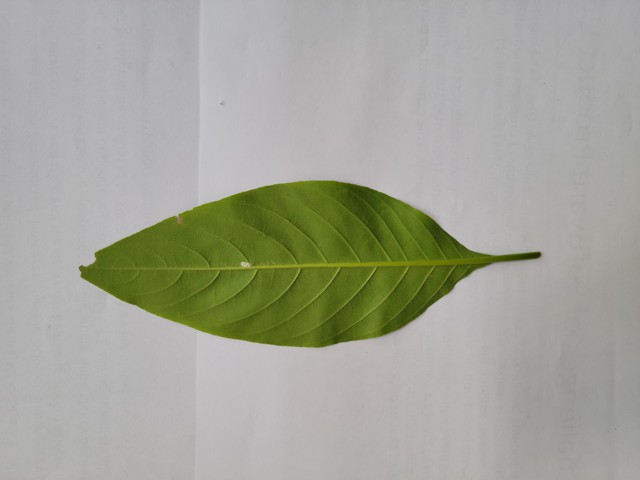
Plant: basok